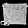
Label: Bag